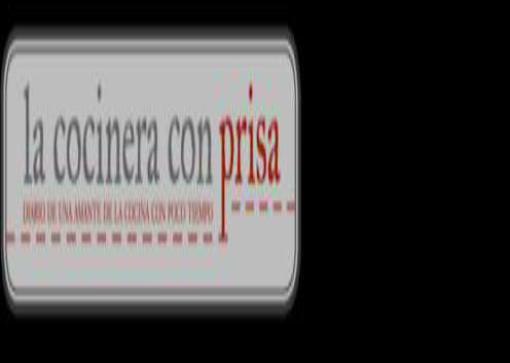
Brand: la cocinera
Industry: Food